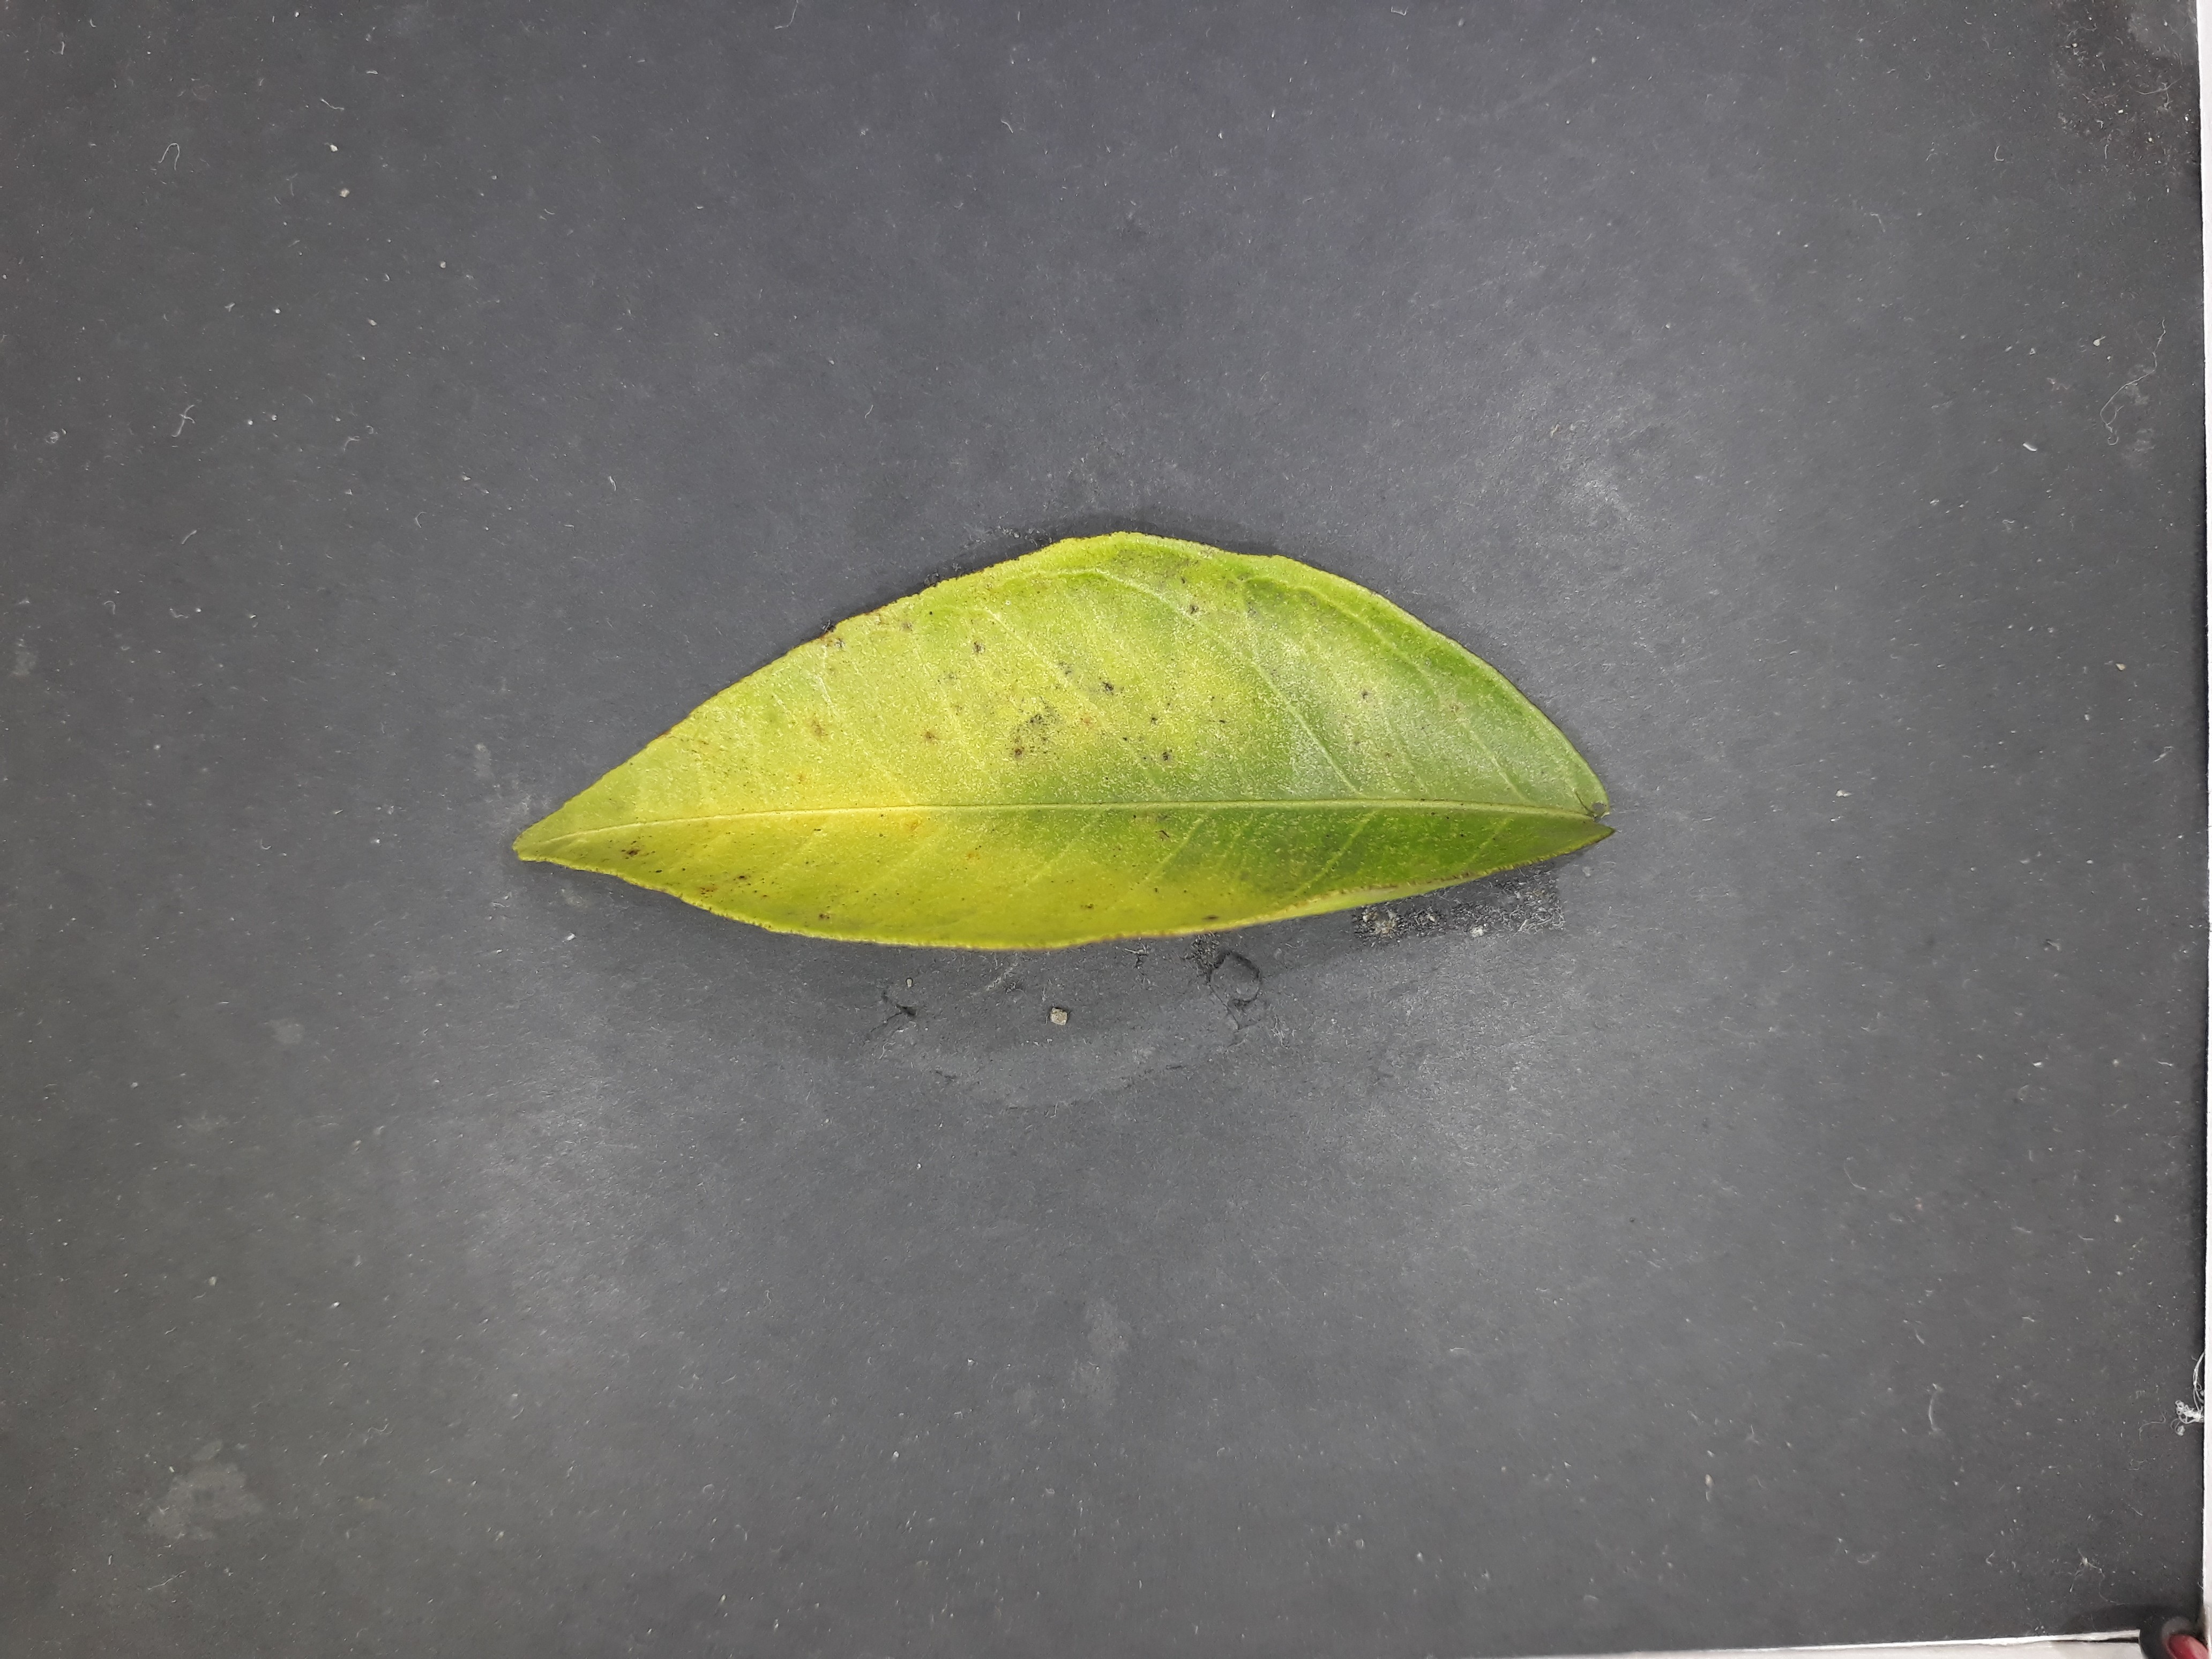
Label: Magnesium deficiency (Mg)